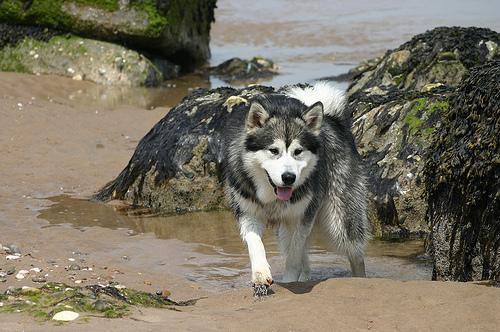
malamute